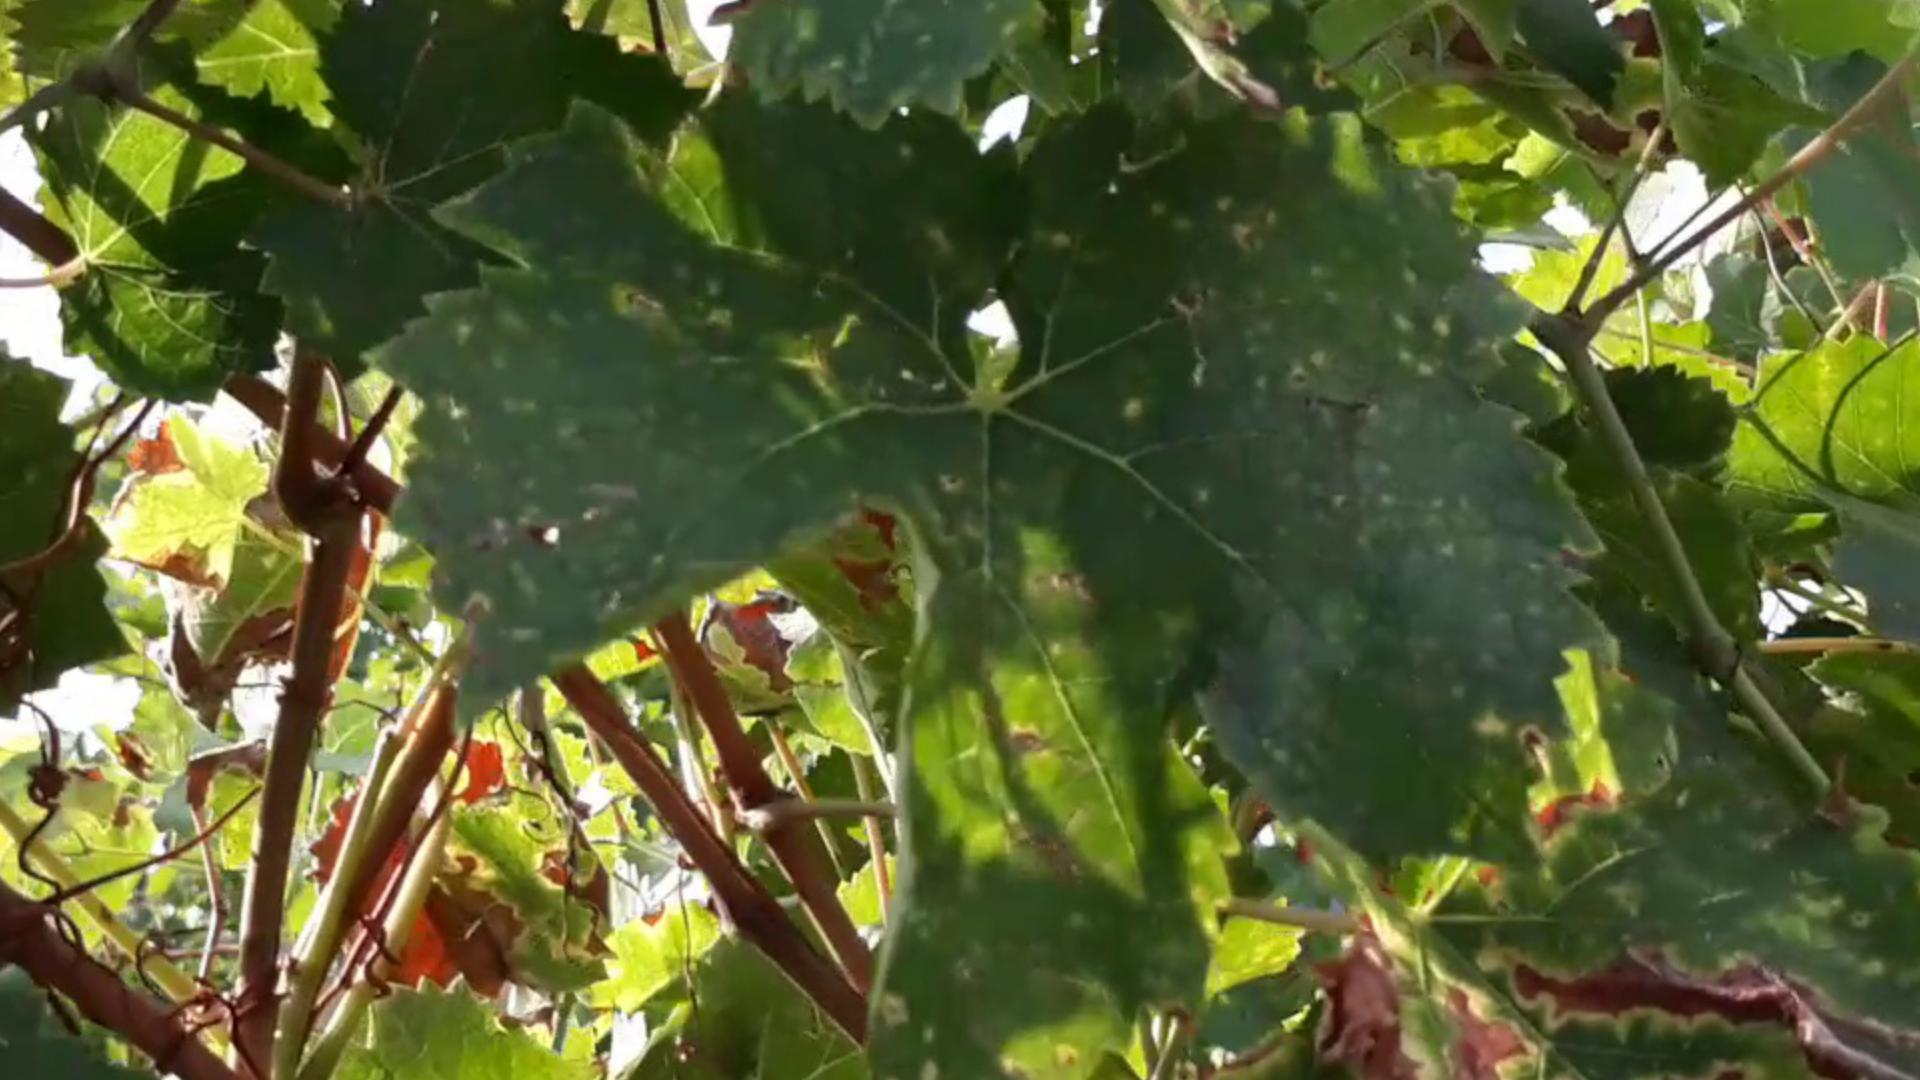
Label: esca